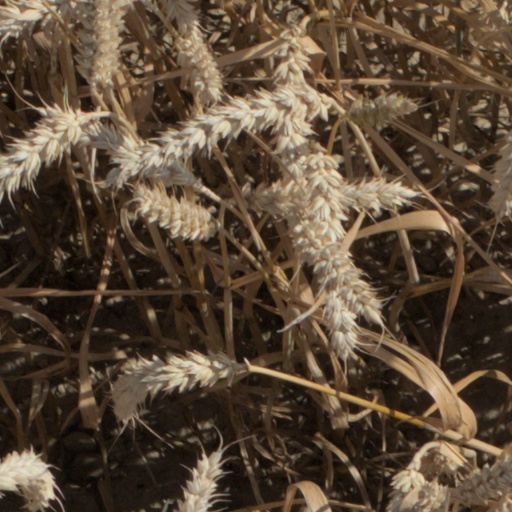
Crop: wheat